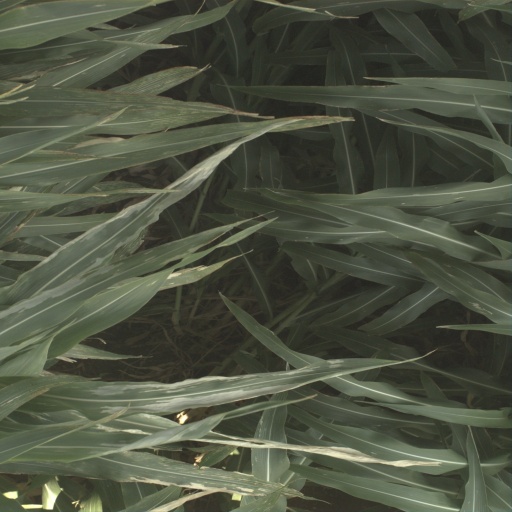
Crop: sorghum